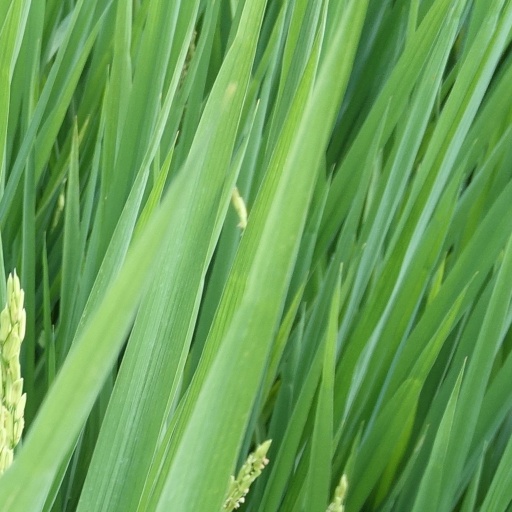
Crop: rice